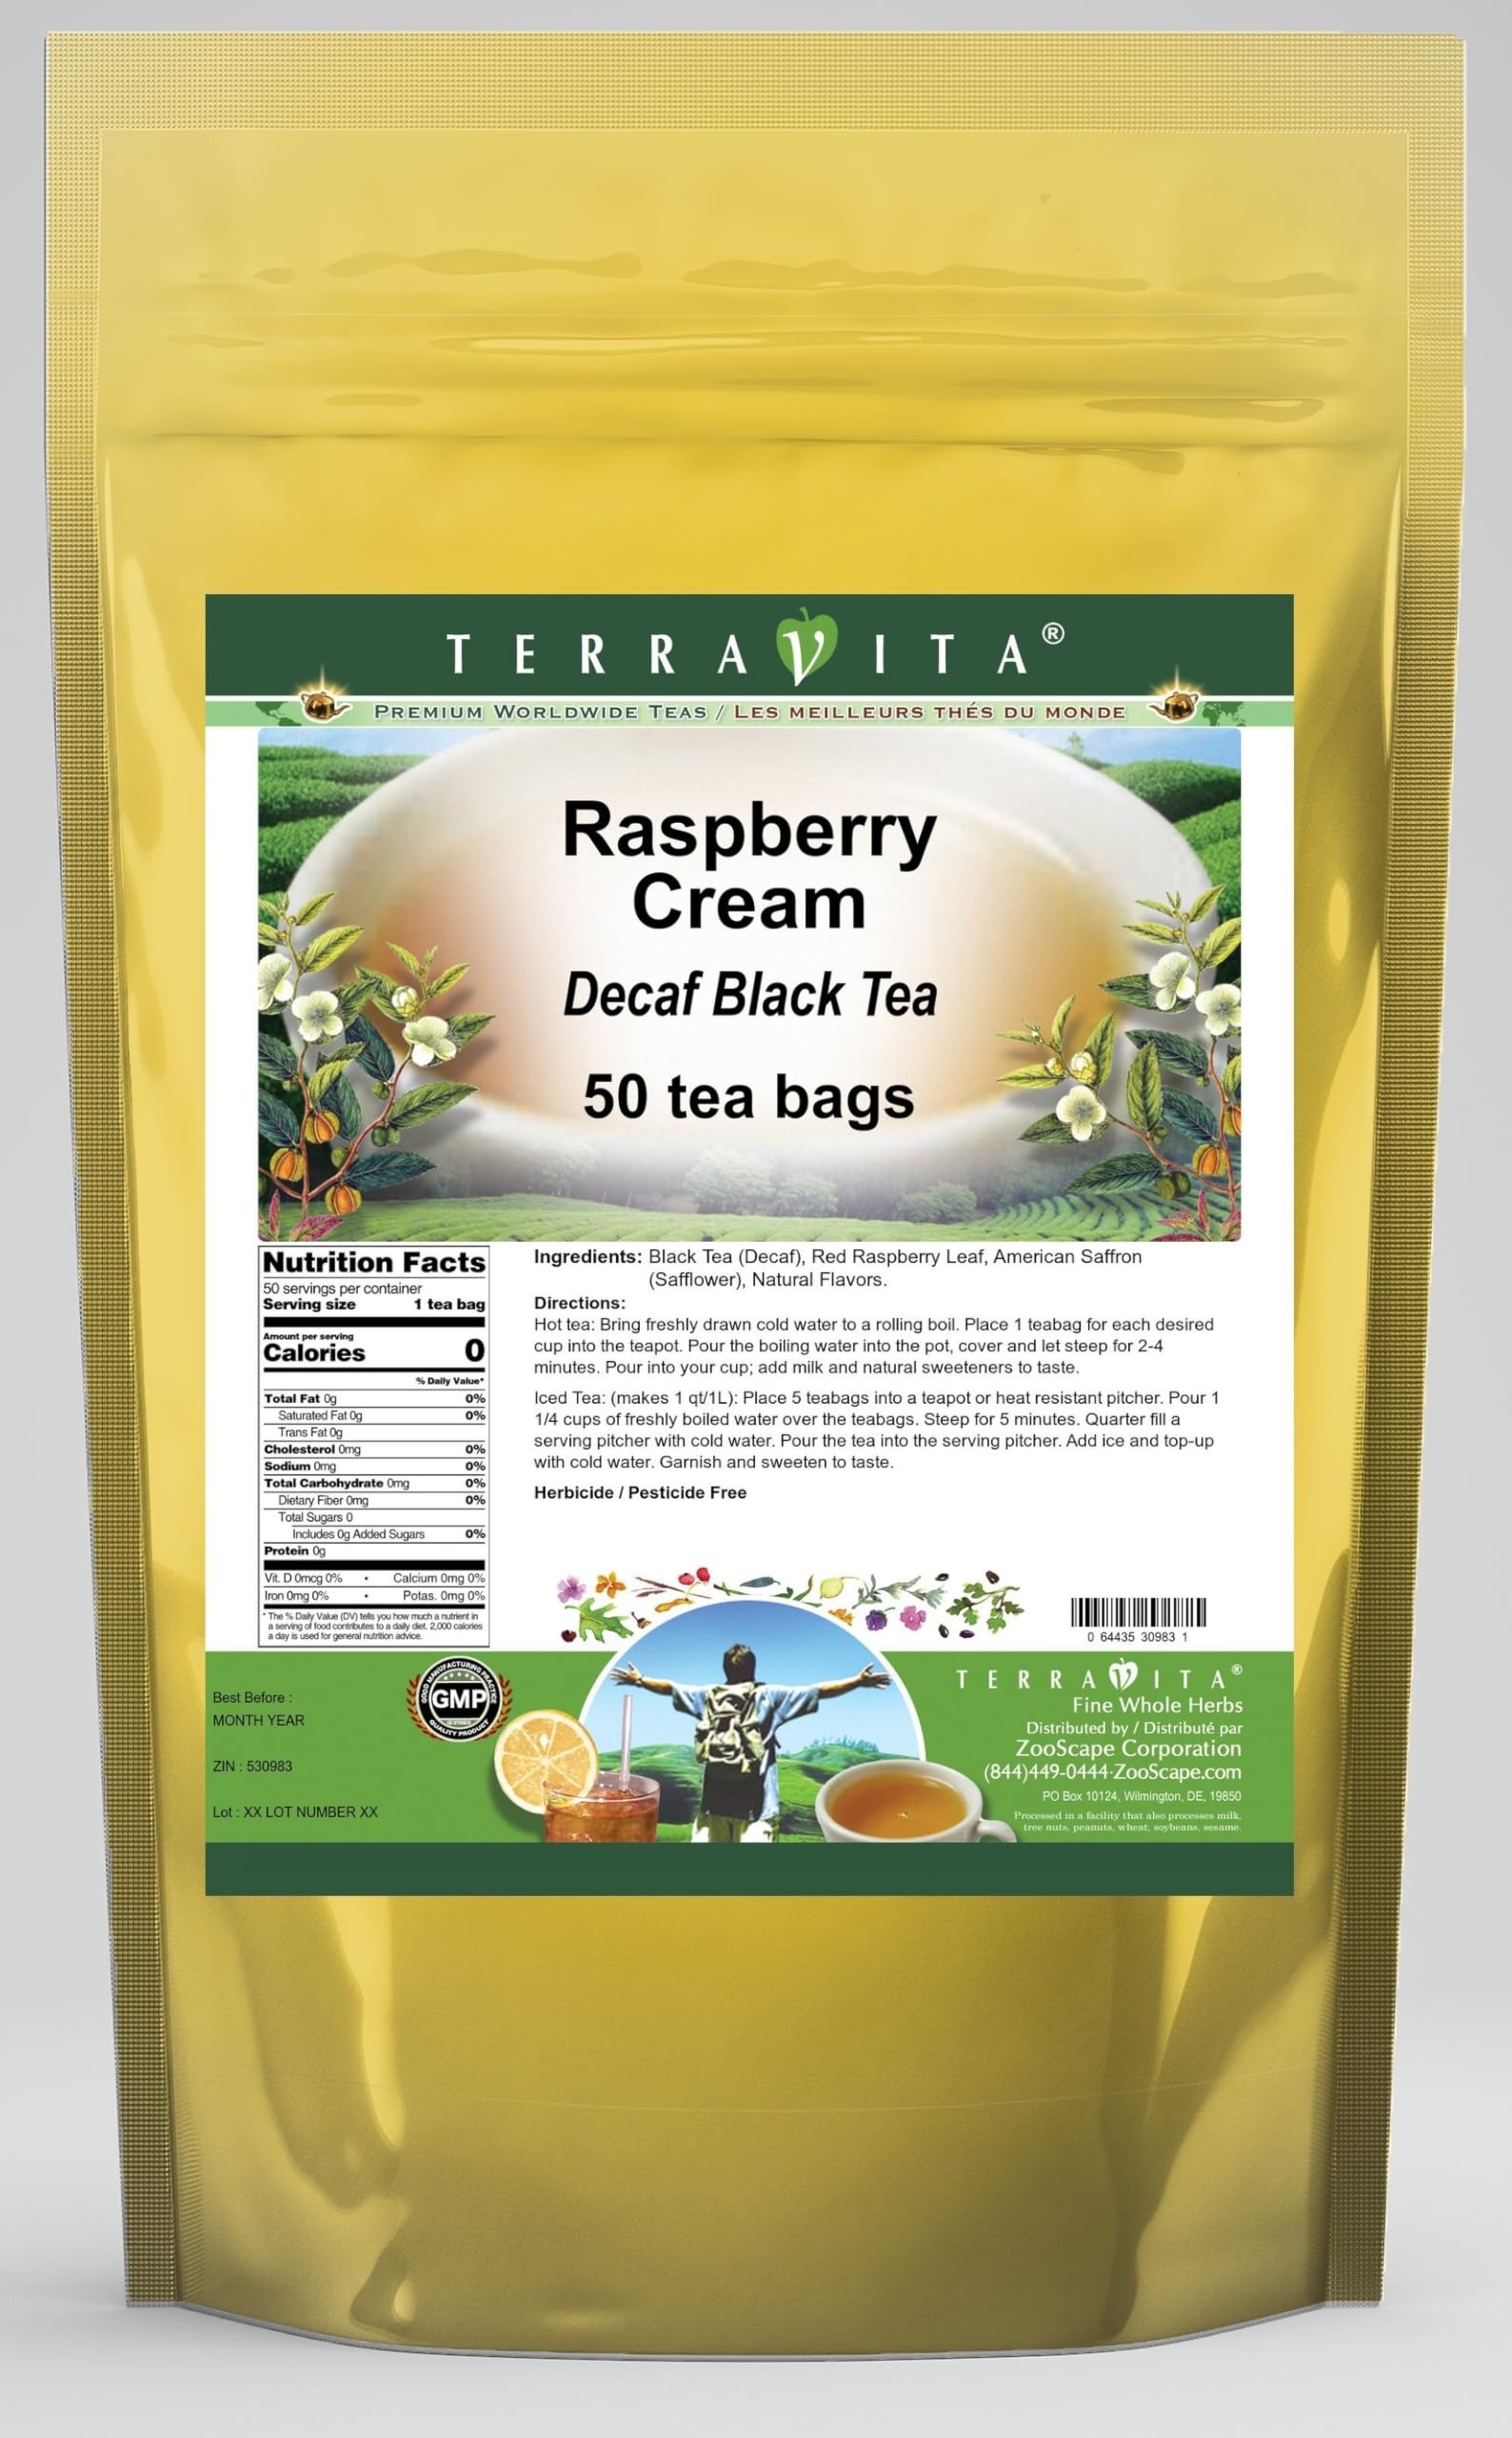
Item Name: Raspberry Cream Decaf Black Tea (50 tea bags, ZIN: 530983)
Bullet Point 1: Our Raspberry Cream Decaf Black Tea is a wonderful flavored decaffeinated Black tea with Raspberry Leaf (Red) and American Saffron (Safflower) that you will enjoy the simple and elegant taste of! - Ingredients: Decaf Black tea, Raspberry Leaf (Red), American Saffron (Safflower) and natural raspberry cream flavor.
Bullet Point 2: No fillers.
Bullet Point 3: Manufacturer: TerraVita
Bullet Point 4: Size: 50 tea bags
Bullet Point 5: Black Tea Bags - Packed in a convenient upright pouch!
Product Description: Our Raspberry Cream Decaf Black Tea is a wonderful flavored decaffeinated Black tea with Raspberry Leaf (Red) and American Saffron (Safflower) that you will enjoy the simple and elegant taste of! - Ingredients: Decaf Black tea, Raspberry Leaf (Red), American Saffron (Safflower) and natural raspberry cream flavor. - Hot tea brewing method: Bring freshly drawn cold water to a rolling boil. Place 1 teabag for each desired cup into the teapot. Pour the boiling water into the pot, cover and let steep for 2-4 minutes. Pour into your cup; add milk and natural sweeteners to taste. - Iced tea brewing method: (to make 1 liter/quart): Place 5 teabags into a teapot or heat resistant pitcher. Pour 1 1/4 cups of freshly boiled water over the teabags. Steep for 5 minutes. Quarter fill a serving pitcher with cold water. Pour the tea into the serving pitcher. Add ice and top-up with cold water. Garnish and sweeten to taste. - TerraVita is an exclusive line of premium-quality, natural source products that use only the finest, purest and most potent ingredients found around the world. TerraVita is hallmarked by the highest possible standards of purity, potency, stability and freshness. All of our products are prepared with the highest elements of quality control, from raw materials through the entire manufacturing process, up to and including the moment that the bottles or bags are sealed for freshness and shipped out to you. Our highest possible standards are certified by independent laboratories and backed by our personal guarantee. - TerraVita exists to meet and ensure your family's health and wellness without the harmful effects of chemicals and health products. We strive to make all of our products affordable and reliable and are constantly searching the market to maintain our afford
Value: 50.0
Unit: Count

Price: 42.11